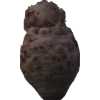
Label: celery